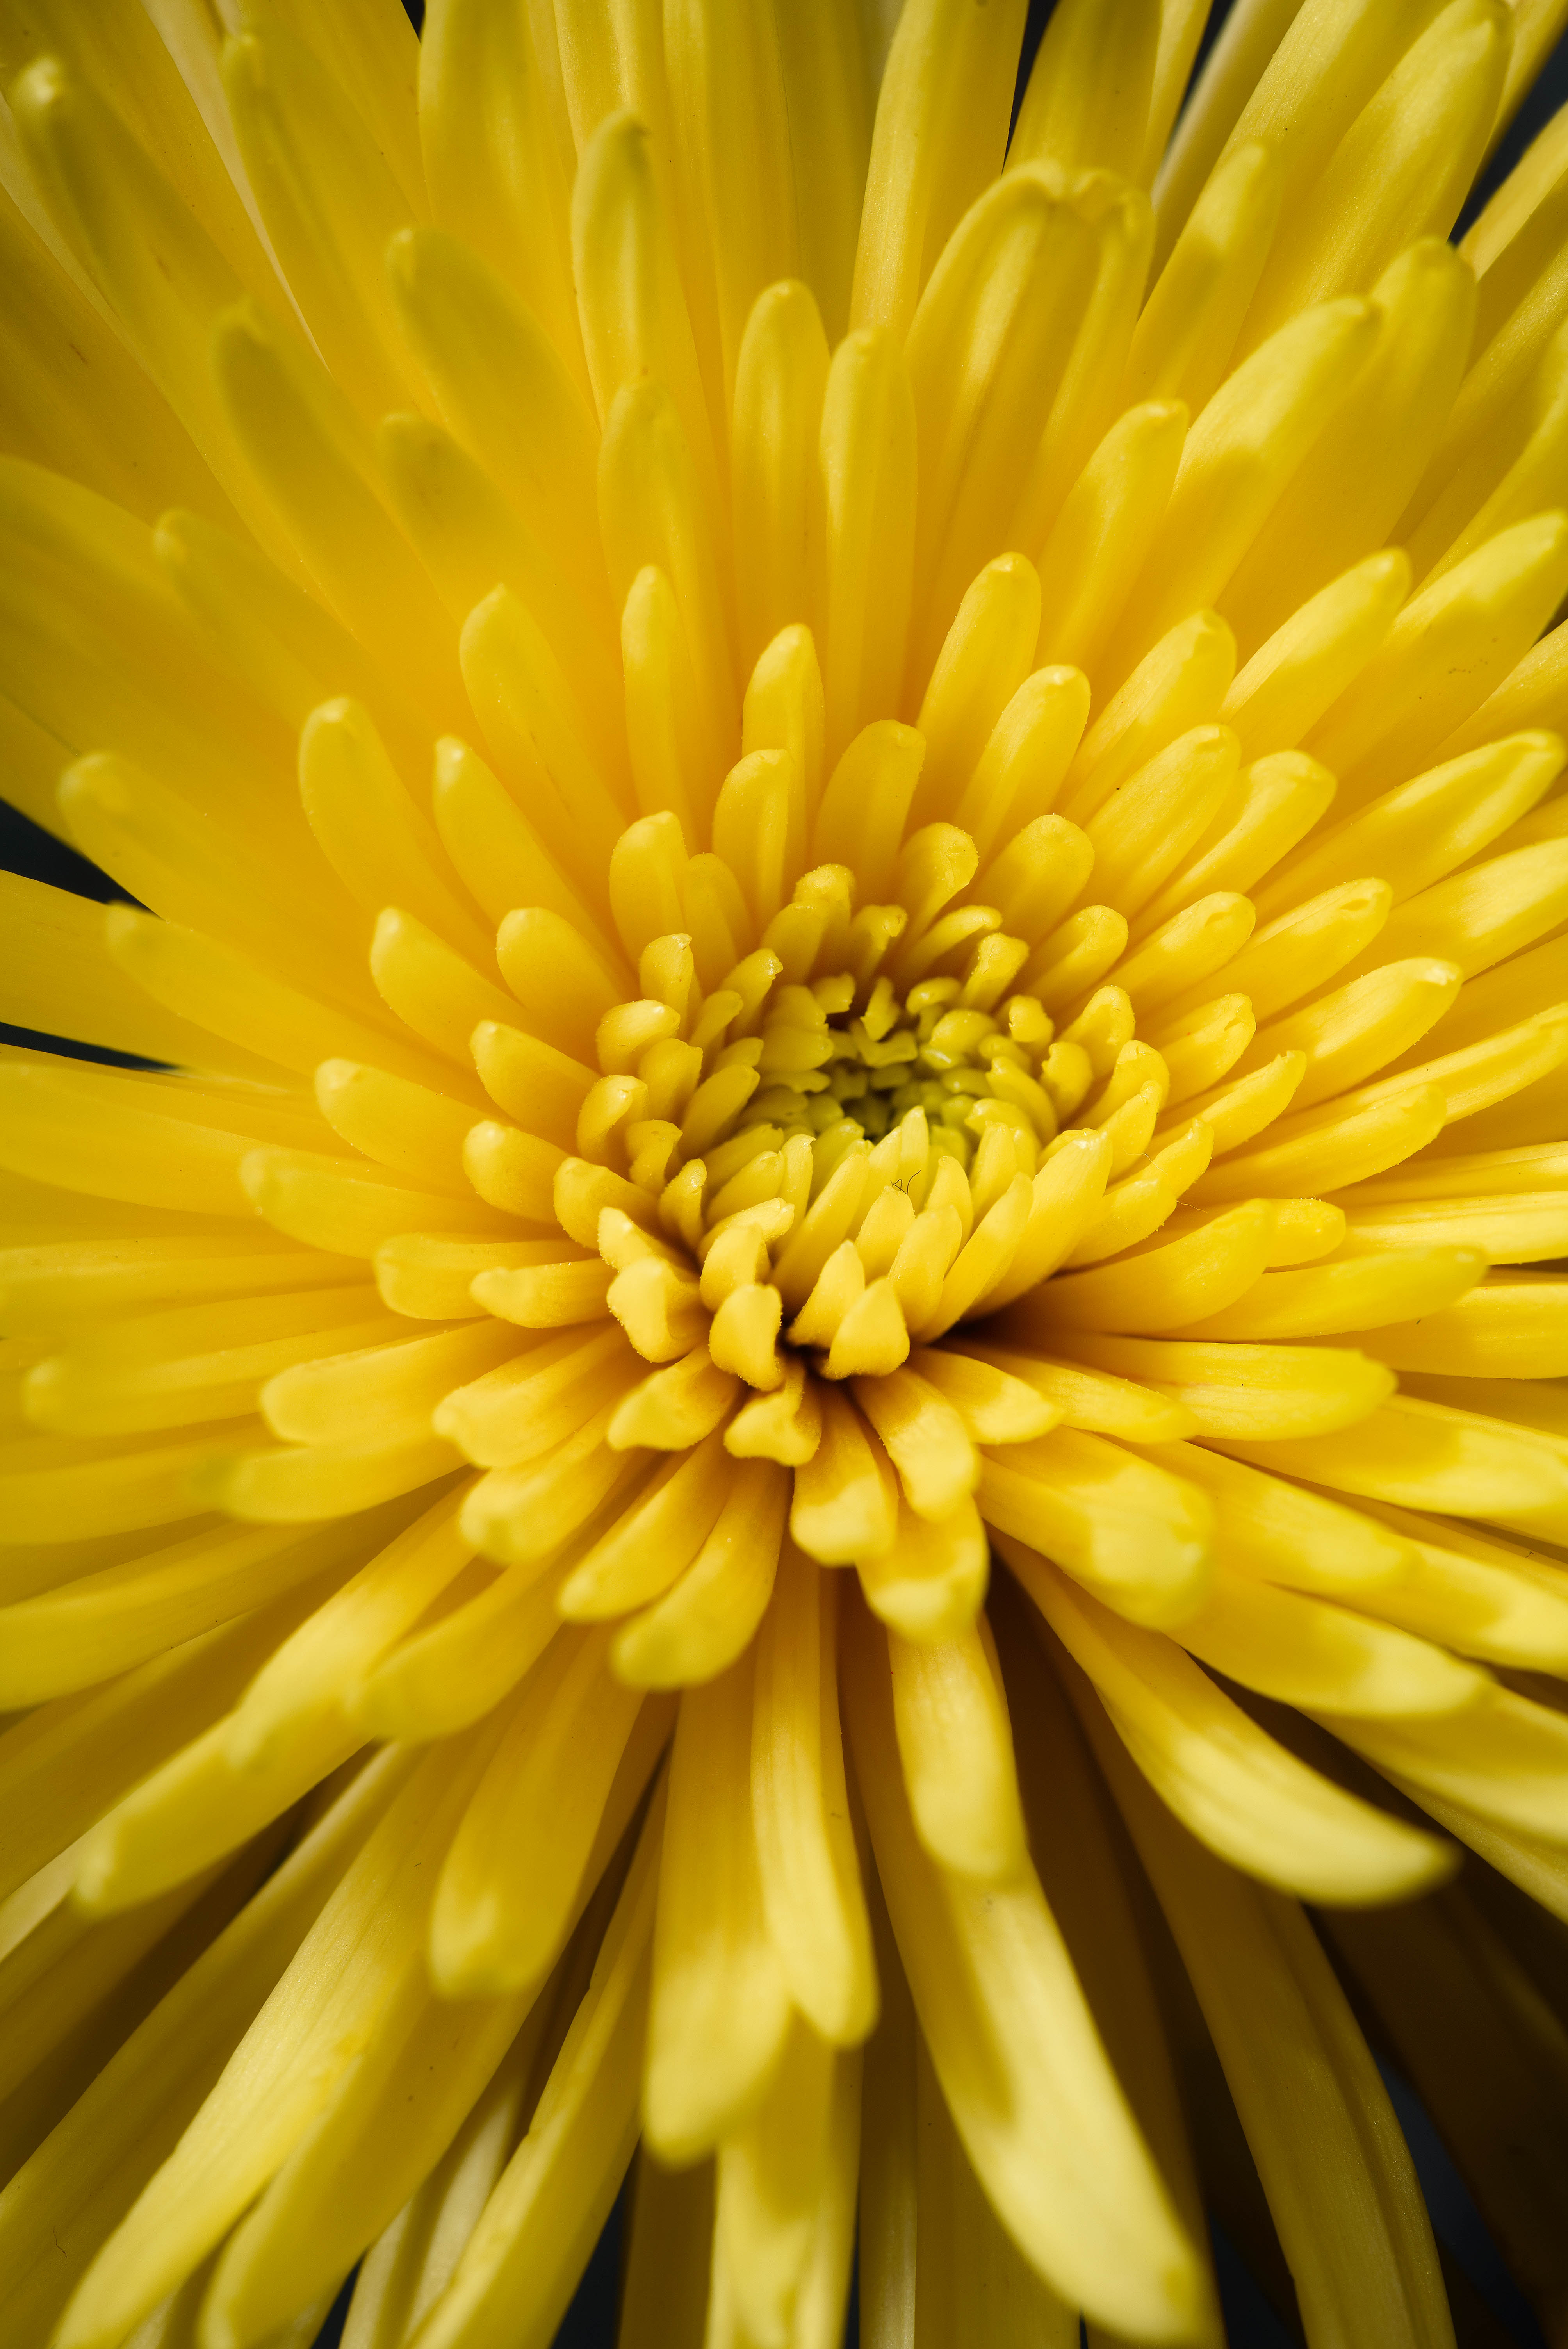
plant, camera, photography, flower, petal, daisy, nikon, yellow, flora, close up, spider, flash, publicdomain, d750, gerbera, offcameraflash, sb700, mum, chrysanthemum, off, macro photography, flowering plant, daisy family, plant stem, land plant, chrysanths